Serenus Sammonicus

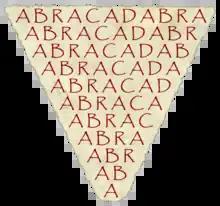
Serenus Sammonicus advocated the use of "abracadabra" as a literary amulet against fever

Serenus was "a typical man of letters in an Age of Archaism and a worthy successor to Marcus Cornelius Fronto and Aulus Gellius, one whose social rank and position is intimately bound up with the prevailing passion for grammar and a mastery of ancient lore". According to Macrobius, who referenced his work for his "Saturnalia", he was "the learned man of his age". Maurus Servius Honoratus and Arnobius both employed his erudition to their own ends. He possessed a library of 60,000 volumes.